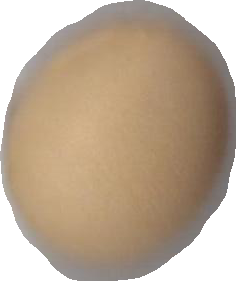
Variety: Grobogan